Laotian Australians

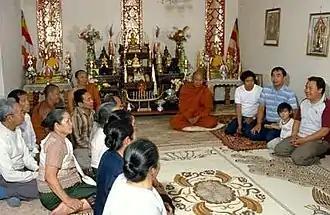
Group of Lao people and monks at a religious ceremony in Sydney

Most Laotians (over 70%) in Australia are Theravada Buddhists, with a minority of Catholics. There are several main temples frequented by the Lao in Australia, including Wat Phrayortkeo Dhammayanaram located in Edensor Park, NSW and Wat Buddhalavarn in Wedderburn, NSW. In Victoria, major Lao temples include the Lao Buddhist Temple of Victoria, also known as Wat Dhammanivesaya.